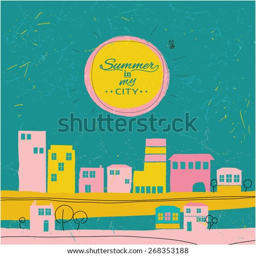
the illustration of beautiful hand drawn background with different houses and lettering .